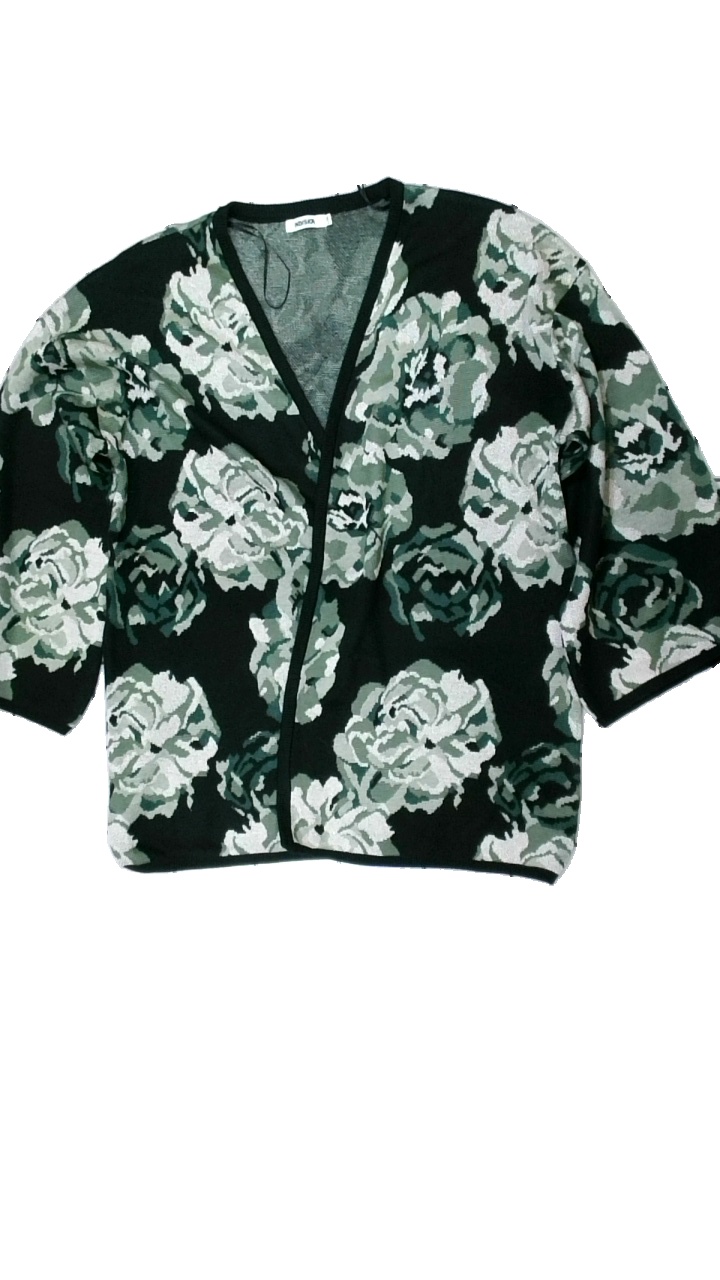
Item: Cardigan (Ladies)
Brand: Indiska
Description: svart kofta med blommor på
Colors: Grey, Green, Black
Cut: Regular
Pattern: Floral print
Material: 53% acrylic 47% cotton
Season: All
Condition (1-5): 5
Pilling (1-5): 5
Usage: Reuse
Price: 50-100